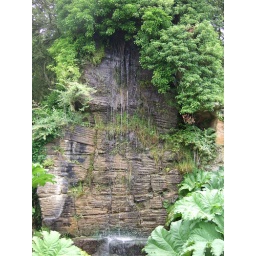
water feature in chatsworth house gardens